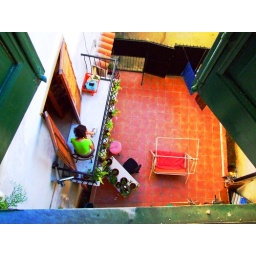
This woman was chatting on her mobile phone on the balcony below me